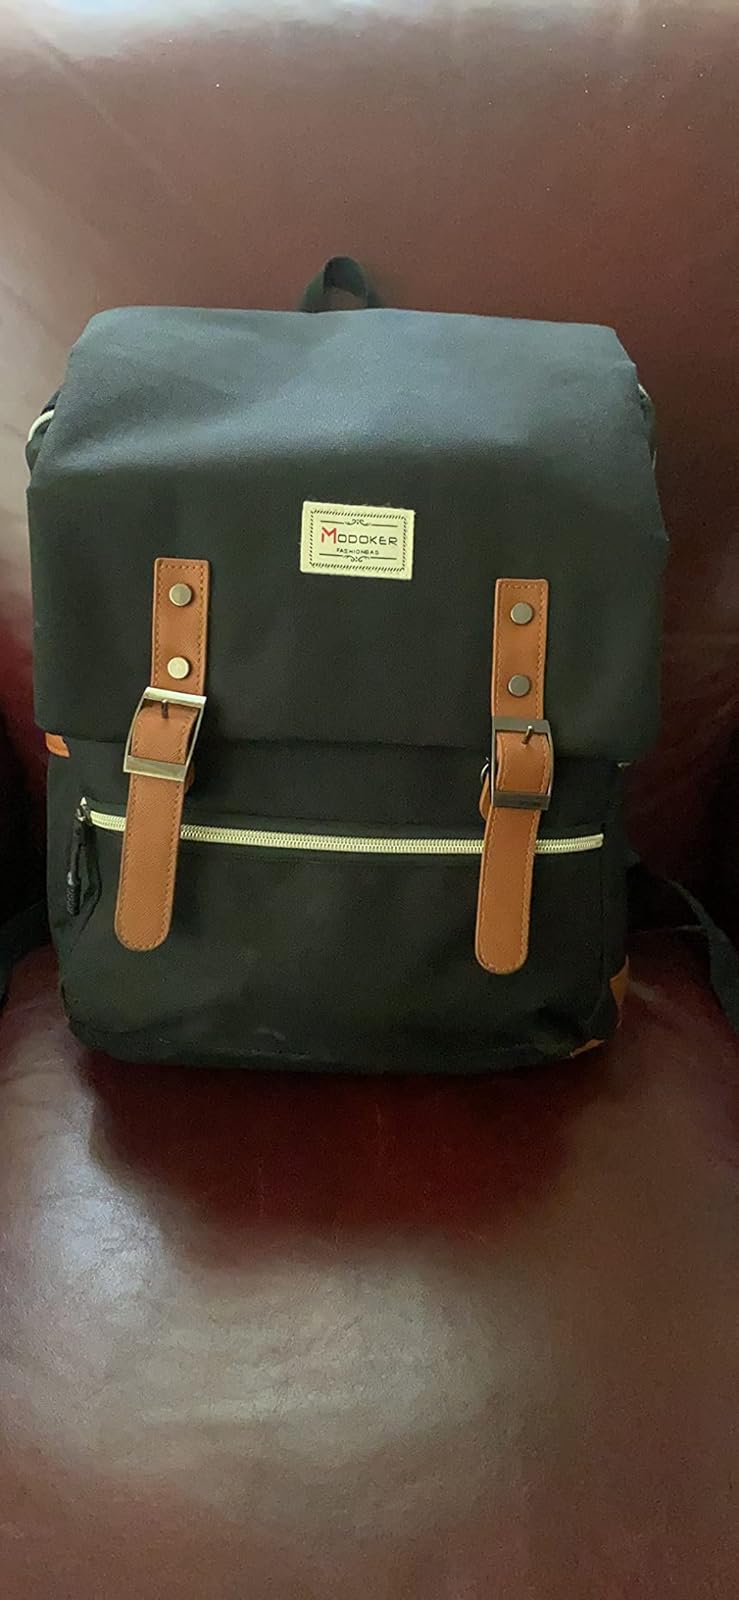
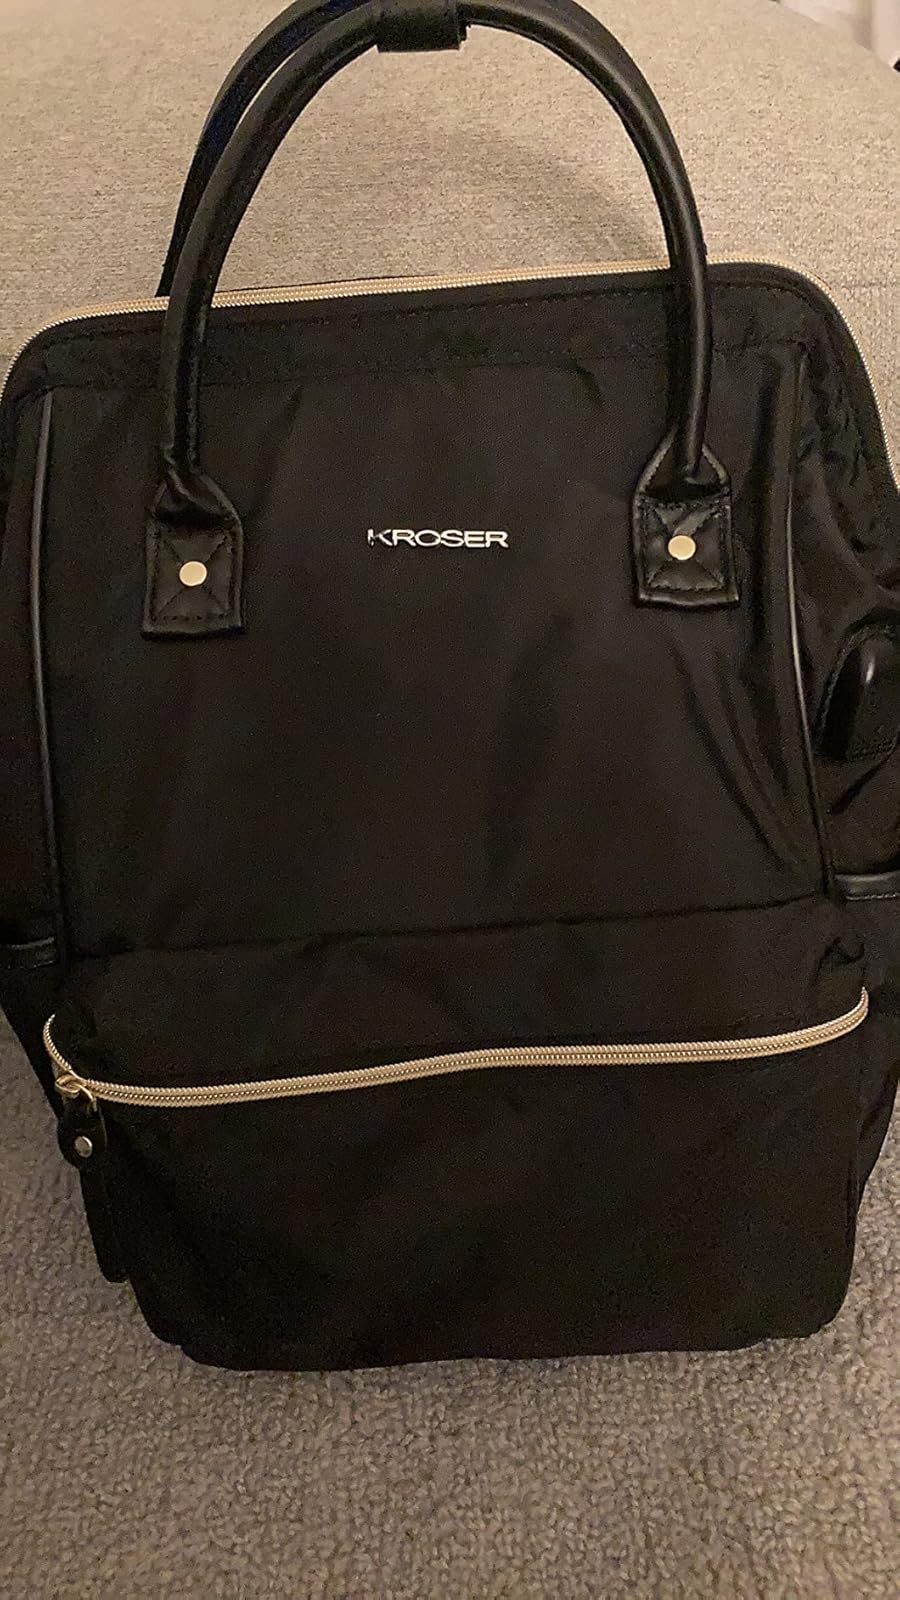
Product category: bag
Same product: no